Chuck Baer

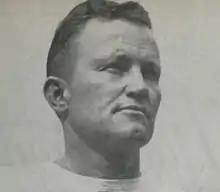

Charles E. Baer (September 24, 1905 – May 31, 1987) was an American football coach. He served as the head football coach at the University of Detroit Mercy for six seasons, from 1945 until 1950. His coaching record at Detroit was 35–21–1. Baer is a member of the Indiana Football Hall of Fame.